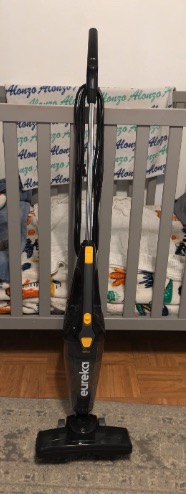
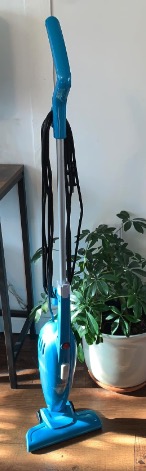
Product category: items_vacuum
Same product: no